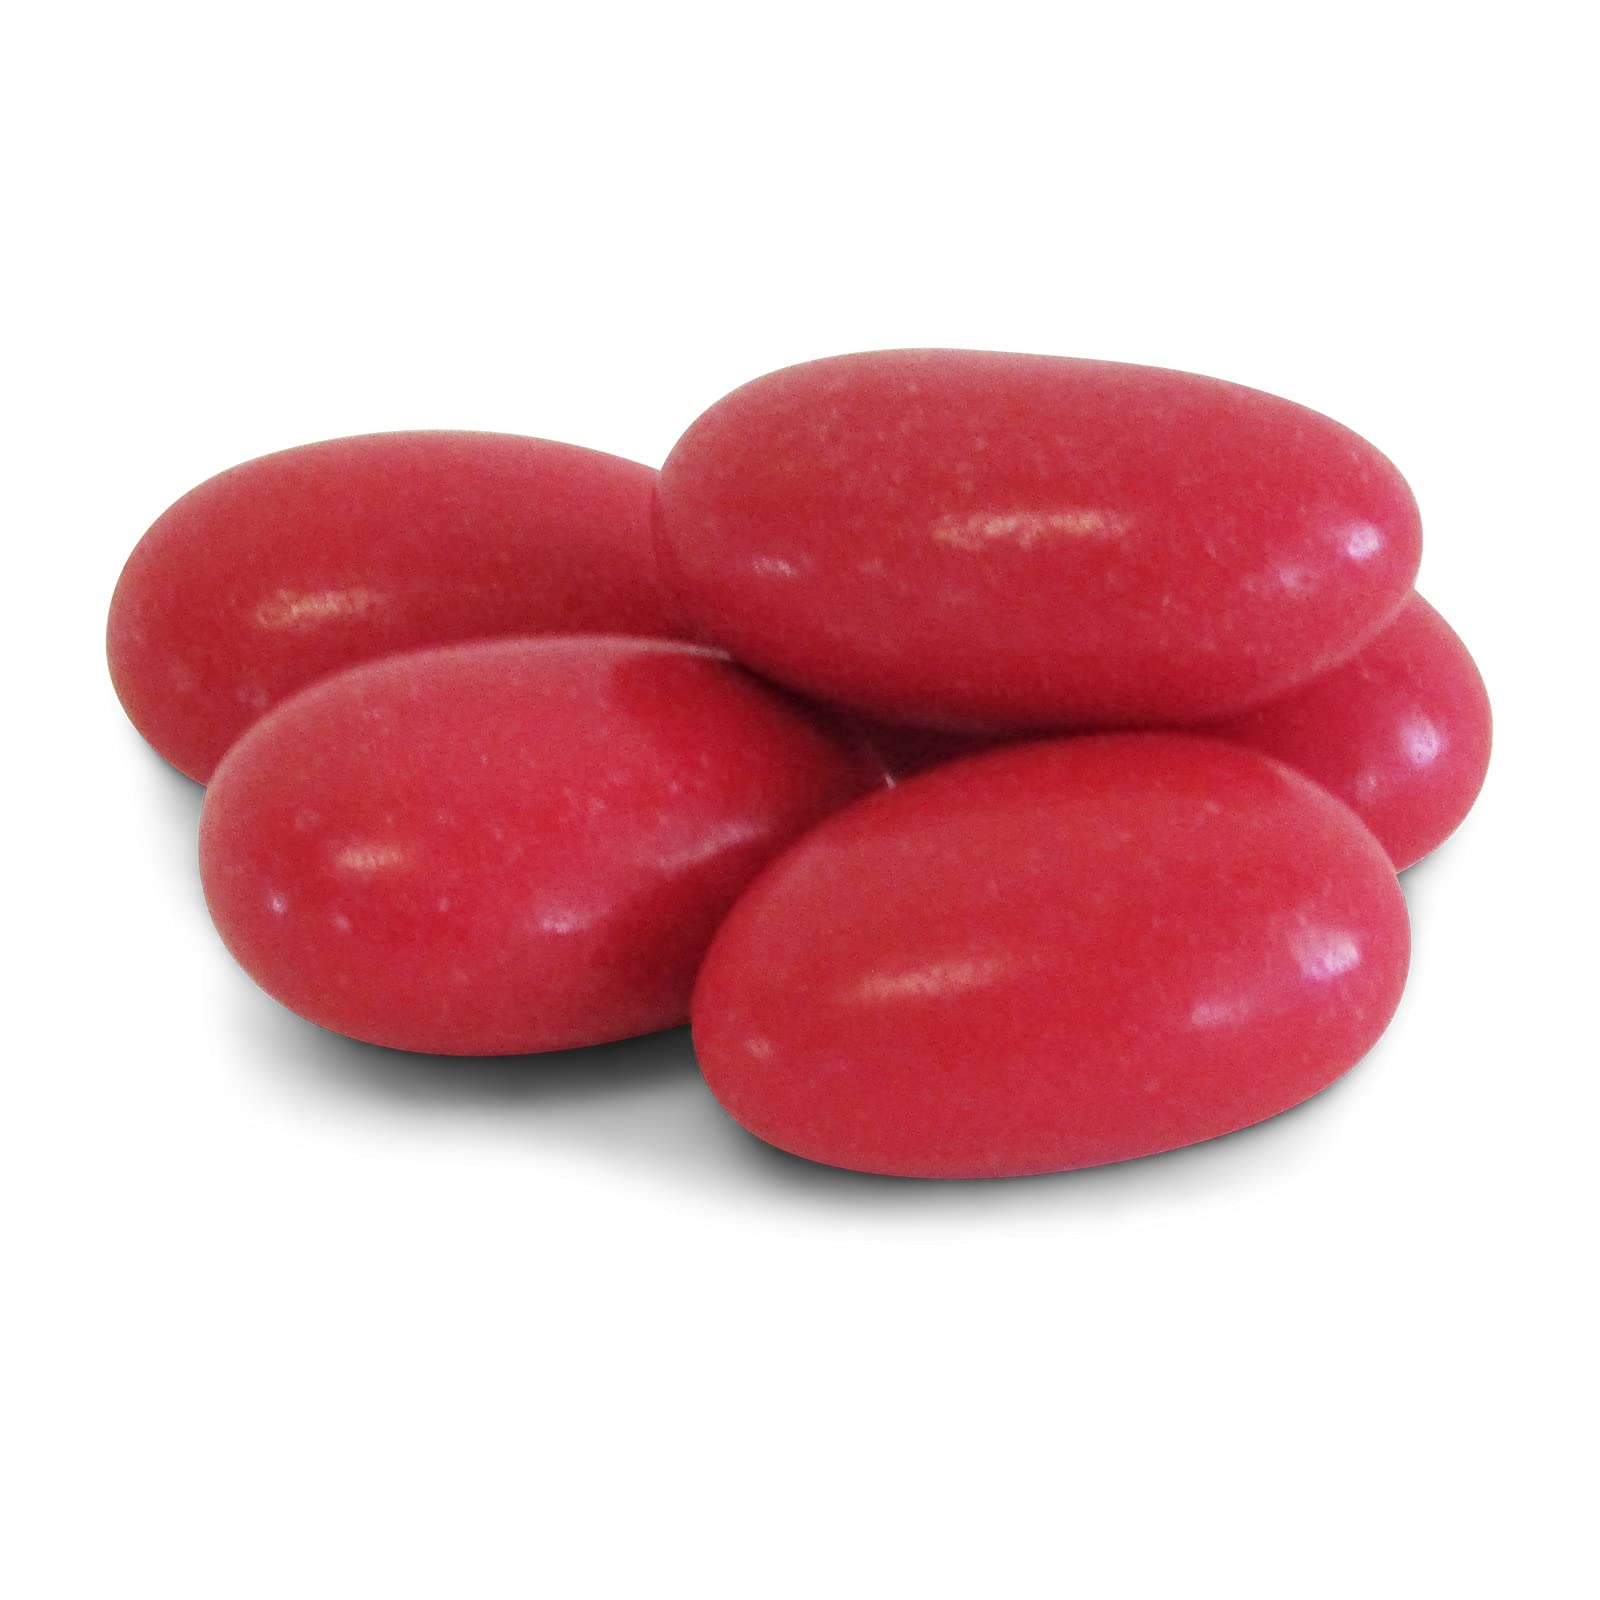
Item Name: Red Jordan Almonds by Its Delish, 1 LB Bulk | Sugared Almond Nut with Sweet Hard Candy Coating - Bulk Wedding Favors, Bridal and Baby Showers, Party Buffets - USA Made, Vegan & Kosher
Bullet Point 1: PREMIUM It's Delish Red Jordan Almonds
Bullet Point 2: VALUE SIZE One, Two, Three, Five & Ten Pounds Bulk bag Its Delish brand
Bullet Point 3: HIGHEST QUALITY Freshest & finest almonds & hard candy shell (about 120 per lb)
Bullet Point 4: WONDERFUL TREAT Candy bar, party favors, weddings, birthdays, baby showers and for any occasion
Bullet Point 5: KOSHER & MADE in the USA Certified Kosher OU Parve Non-dairy Made in the USA! - Our Jordan Almonds are made with our own polish that's animal and bug free, vegan friendly.
Product Description: <p></p><b>Jordan Almonds by Its Delish (Red)</b> <p></p> Premium great tasting jordan almonds made from California almonds and sweet candy coating. Stock up for your upcoming event. Put them out at the buffet or as favors in fancy pouches, totes, or burlap bags. The almonds are coated in a hard shell, eat them by placing in mouth for a bit until they are ready for the bite. Enjoy!<p></p><b>About It's Delish!</b> <p></p>It's Delish was established in 1992 and is located in North Hollywood, California. It's Delish is a food manufacturer and distributor who produces over 500 gourmet food products including licorice, sour belts, taffies, caramels, Jordan almonds, chocolates, nuts, fruits, trail mixes, spices, and the spice blends. It's Delish also produces organics and all natural products. We give you the opportunity to order from the factory direct!<p></p>It’s Delish! prides itself on the four pillars that are at the foundation of everything we do.<p></p>Innovation Quality Value Service
Value: 16.0
Unit: Ounce

Price: 18.99